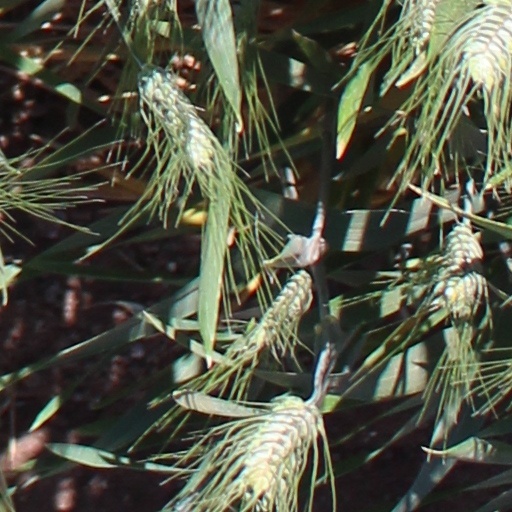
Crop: wheat